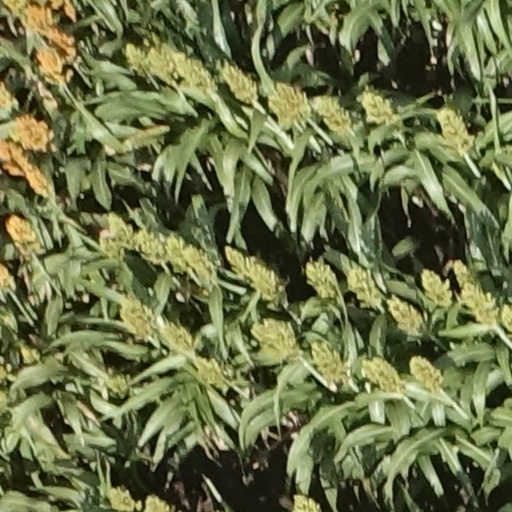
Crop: sorghum